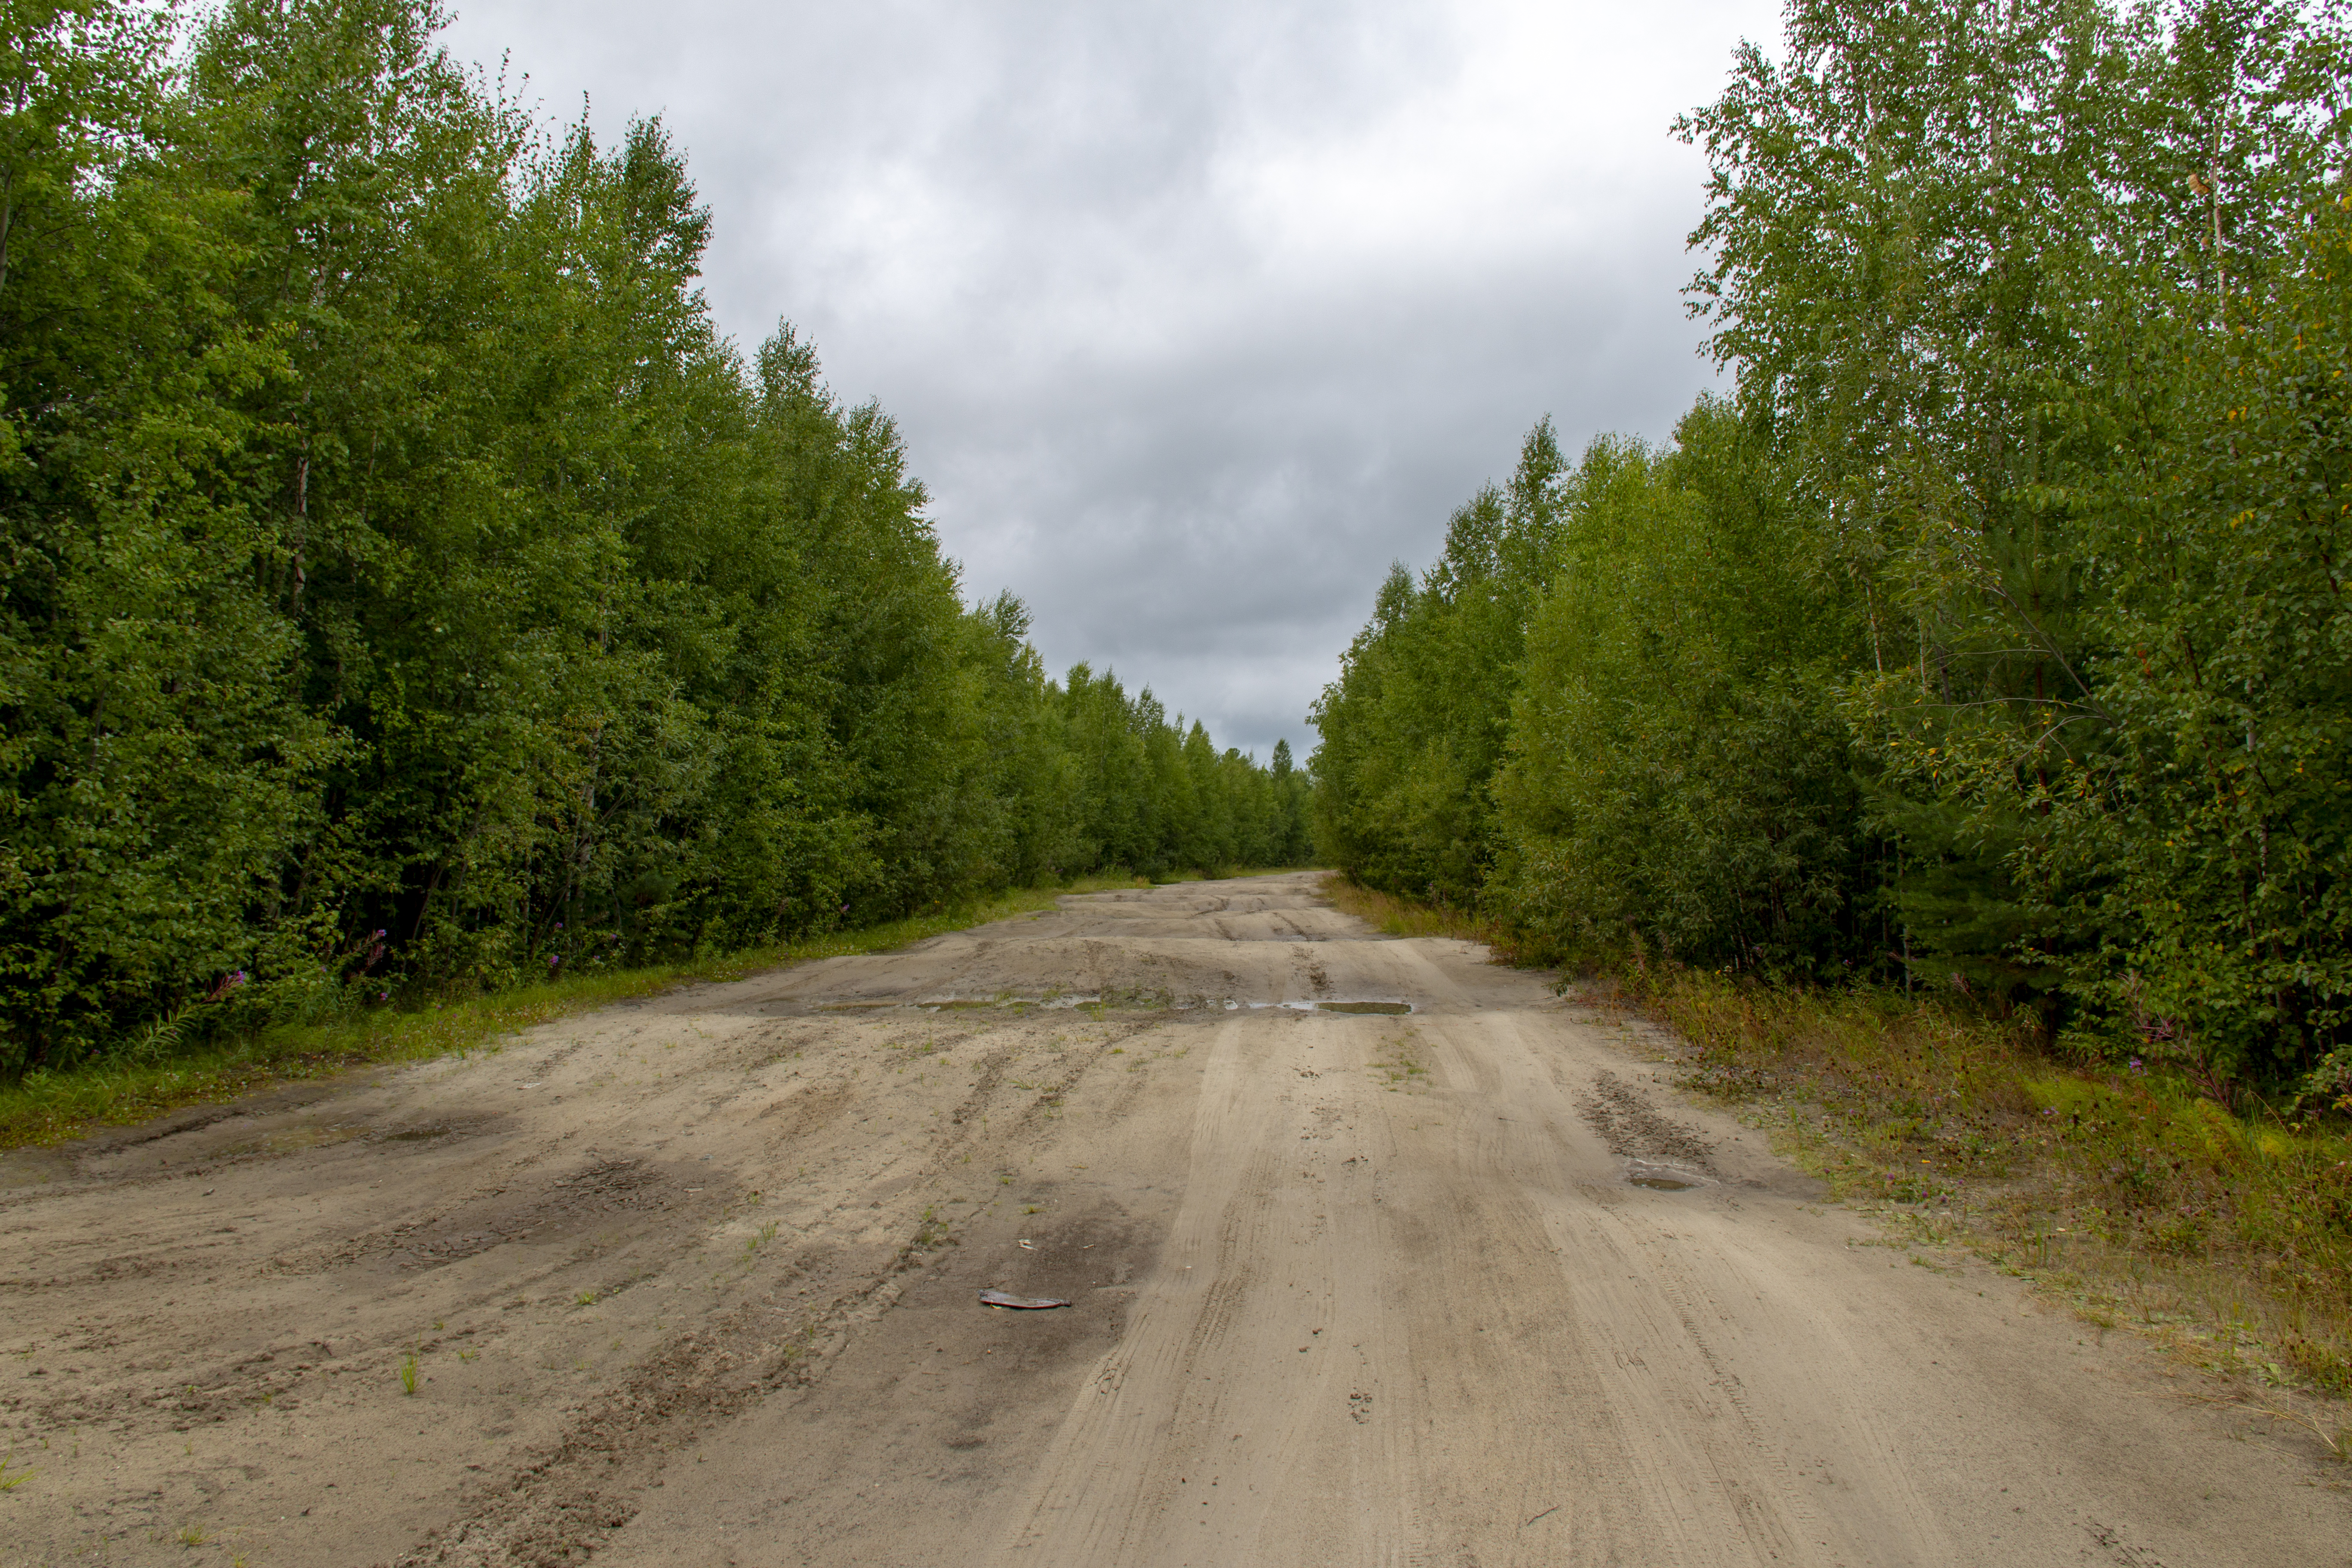
dirt road, road, path, direction, bumps, pits, puddles, sand, wheels, driving, transport, trees, travel, tree, thoroughfare, asphalt, natural environment, natural landscape, road surface, infrastructure, land lot, grass, forest, woody plant, lane, rural area, sky, plant, highway, nonbuilding structure, landscape, road trip